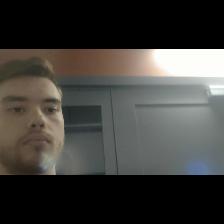
Label: Human